South Maroota, New South Wales

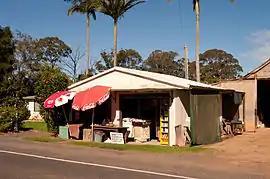
Store in South Maroota

South Maroota is a suburb in Sydney, New South Wales, Australia 72 kilometres north-west of the Sydney central business district in the local government area of The Hills Shire. The Hawkesbury River forms part of its western boundary.